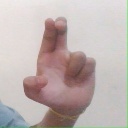
अक्षर: आ